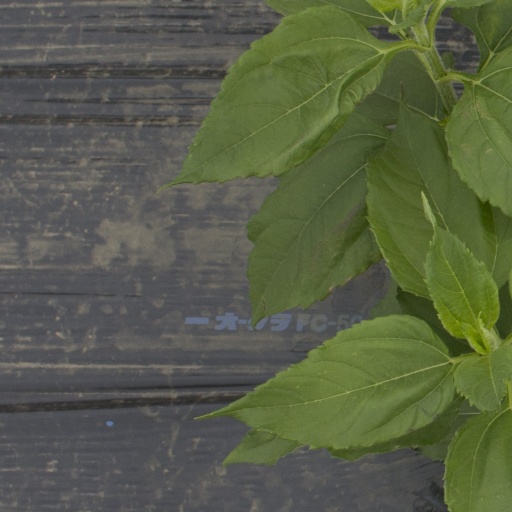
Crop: Jerusalem artichoke